Tecmo Cup Football Game

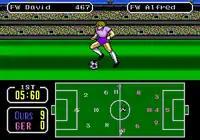
Screenshot of gameplay showing the navigation map on the bottom.

As soon as the player comes into contact with an opponent a menu screen is shown, in which the player decides what to do next. Options differ depending on if the player is in possession of the ball or not. If in possession of the ball, the player has the option to dribble past the opponent, pass to a teammate, perform a one-two (multiple passes between player and teammate), or shoot. When not in possession of the ball, the player has the option tackle the opponent, perform a passcut (if anticipating a pass), block the opponent, or simply stay put.